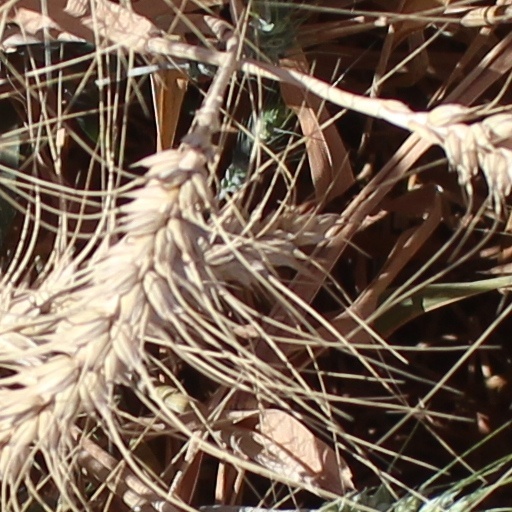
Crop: wheat